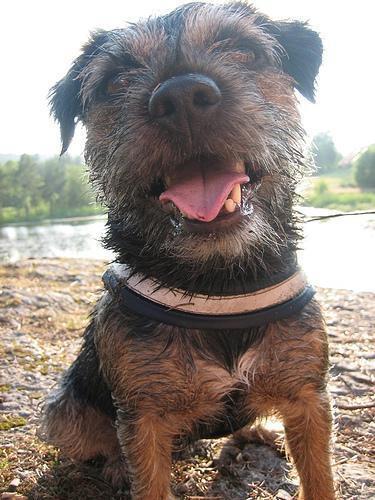
Border_terrier